Peter S. Connor

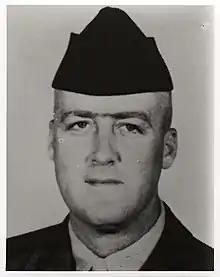
Peter S. Connor, Medal of Honor recipient

Peter Spencer Connor (September 4, 1932 – March 8, 1966) was a United States Marine Corps staff sergeant who posthumously received the Medal of Honor for absorbing the blast of his faulty-timered grenade rather than tossing it and risking nearby comrades in February 1966 in Vietnam.